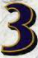
Number: 3